Fear, and Loathing in Las Vegas

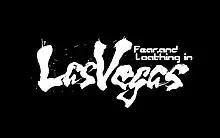
Band's 2019 logo

Founded in 2008 summer, the band was originally formed by members of the bands Ending for a Start and Blank Time. A year later, after an extensive search, So (former member of Bombreligion) joined as the sixth member.